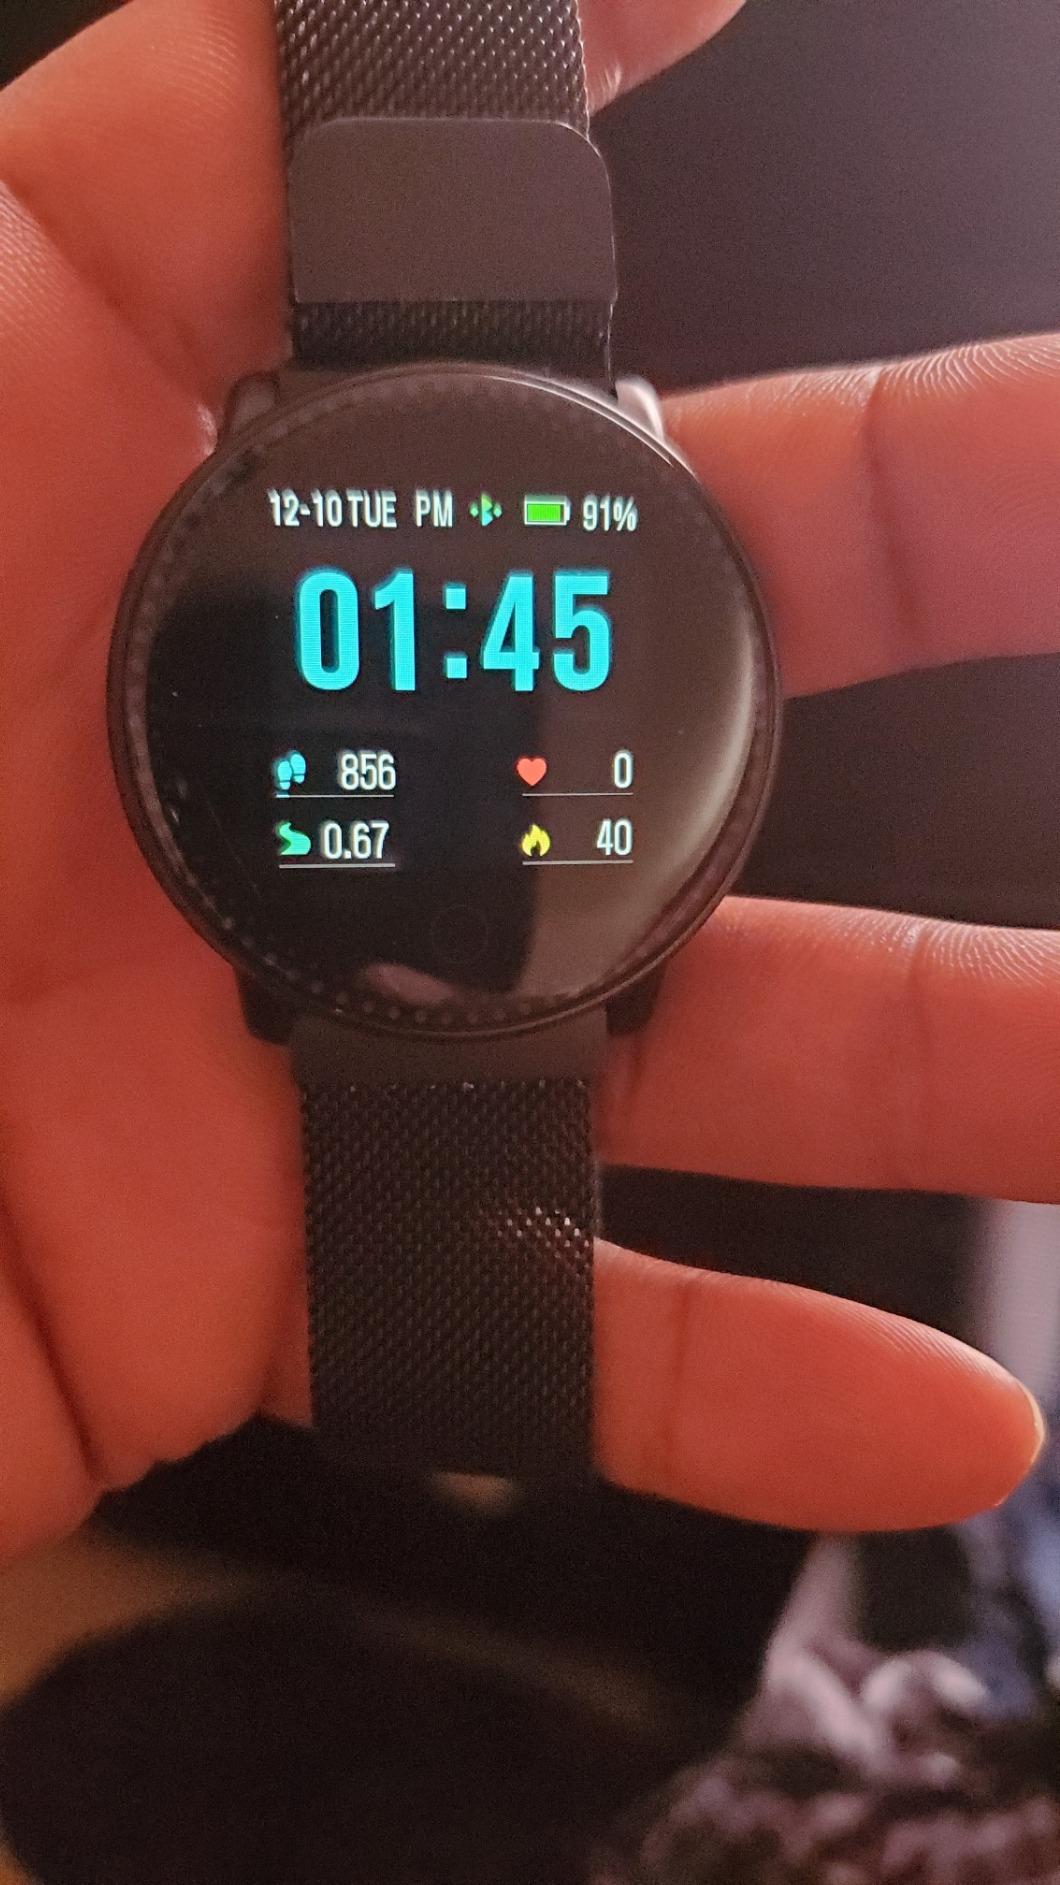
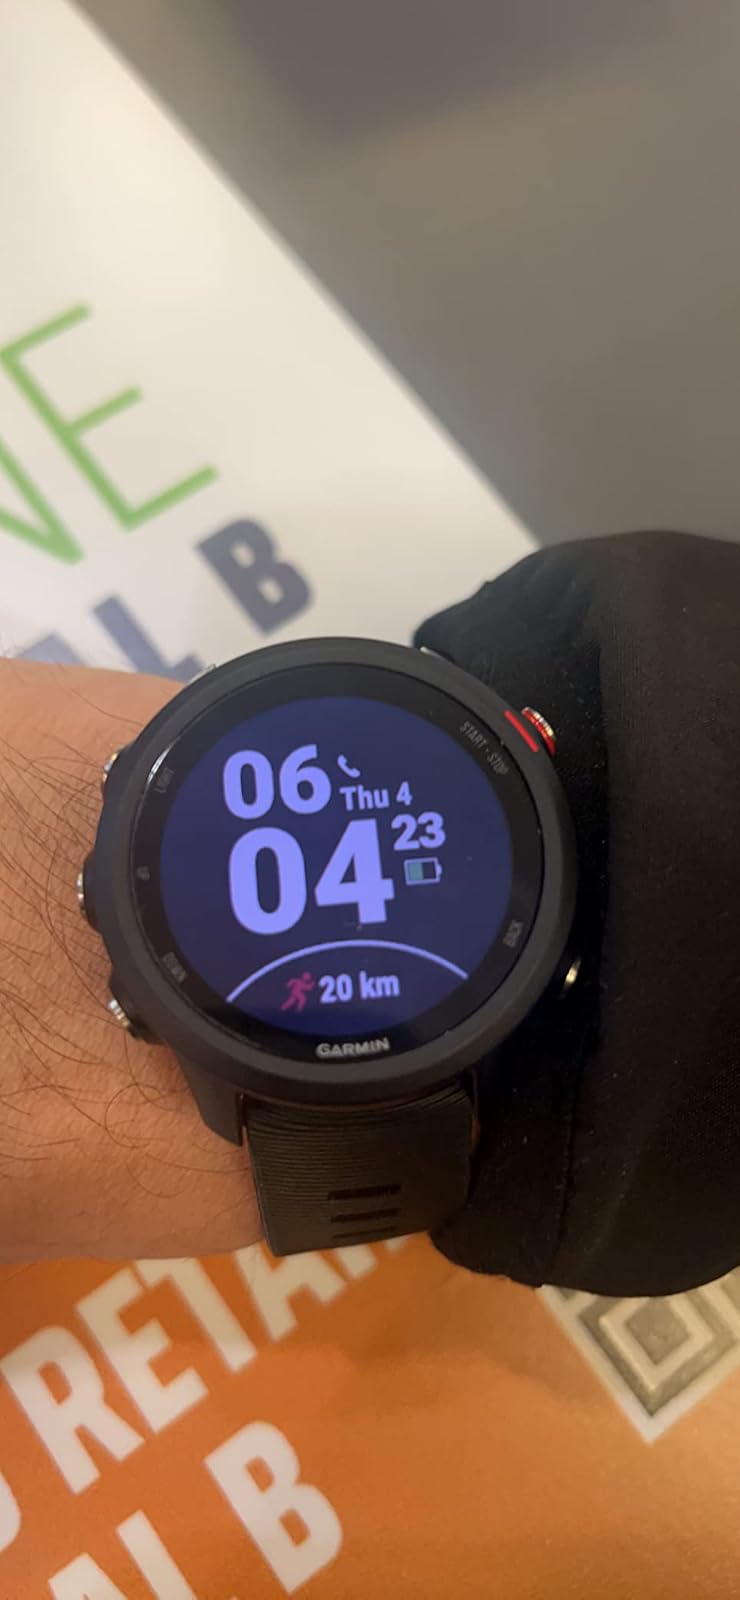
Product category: smartwatch
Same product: no